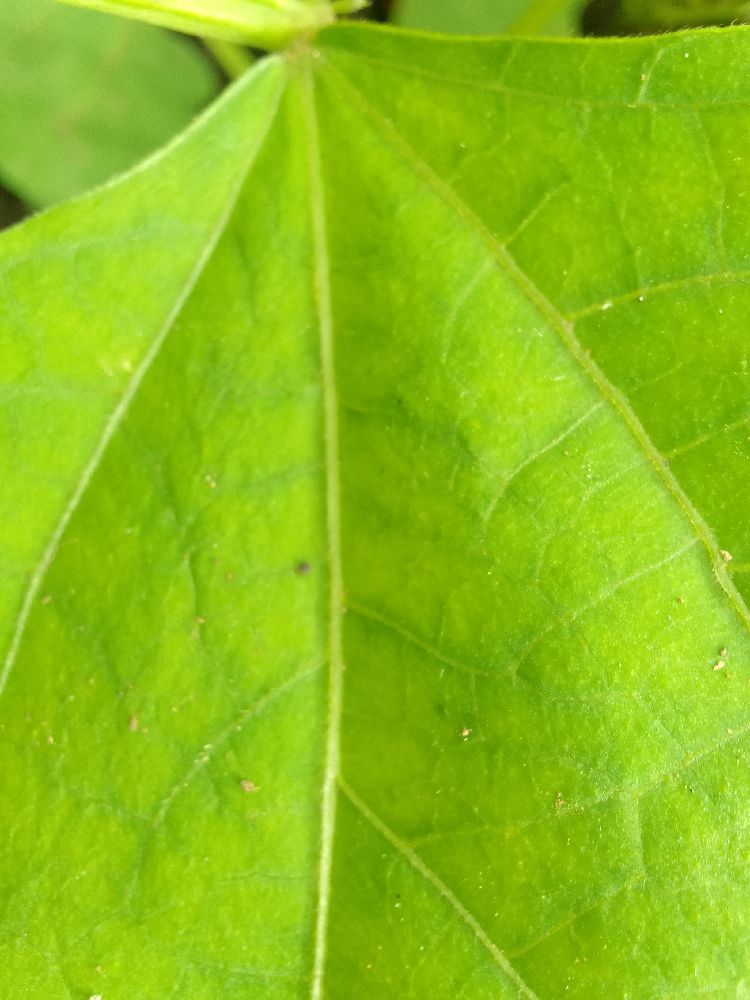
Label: healthy